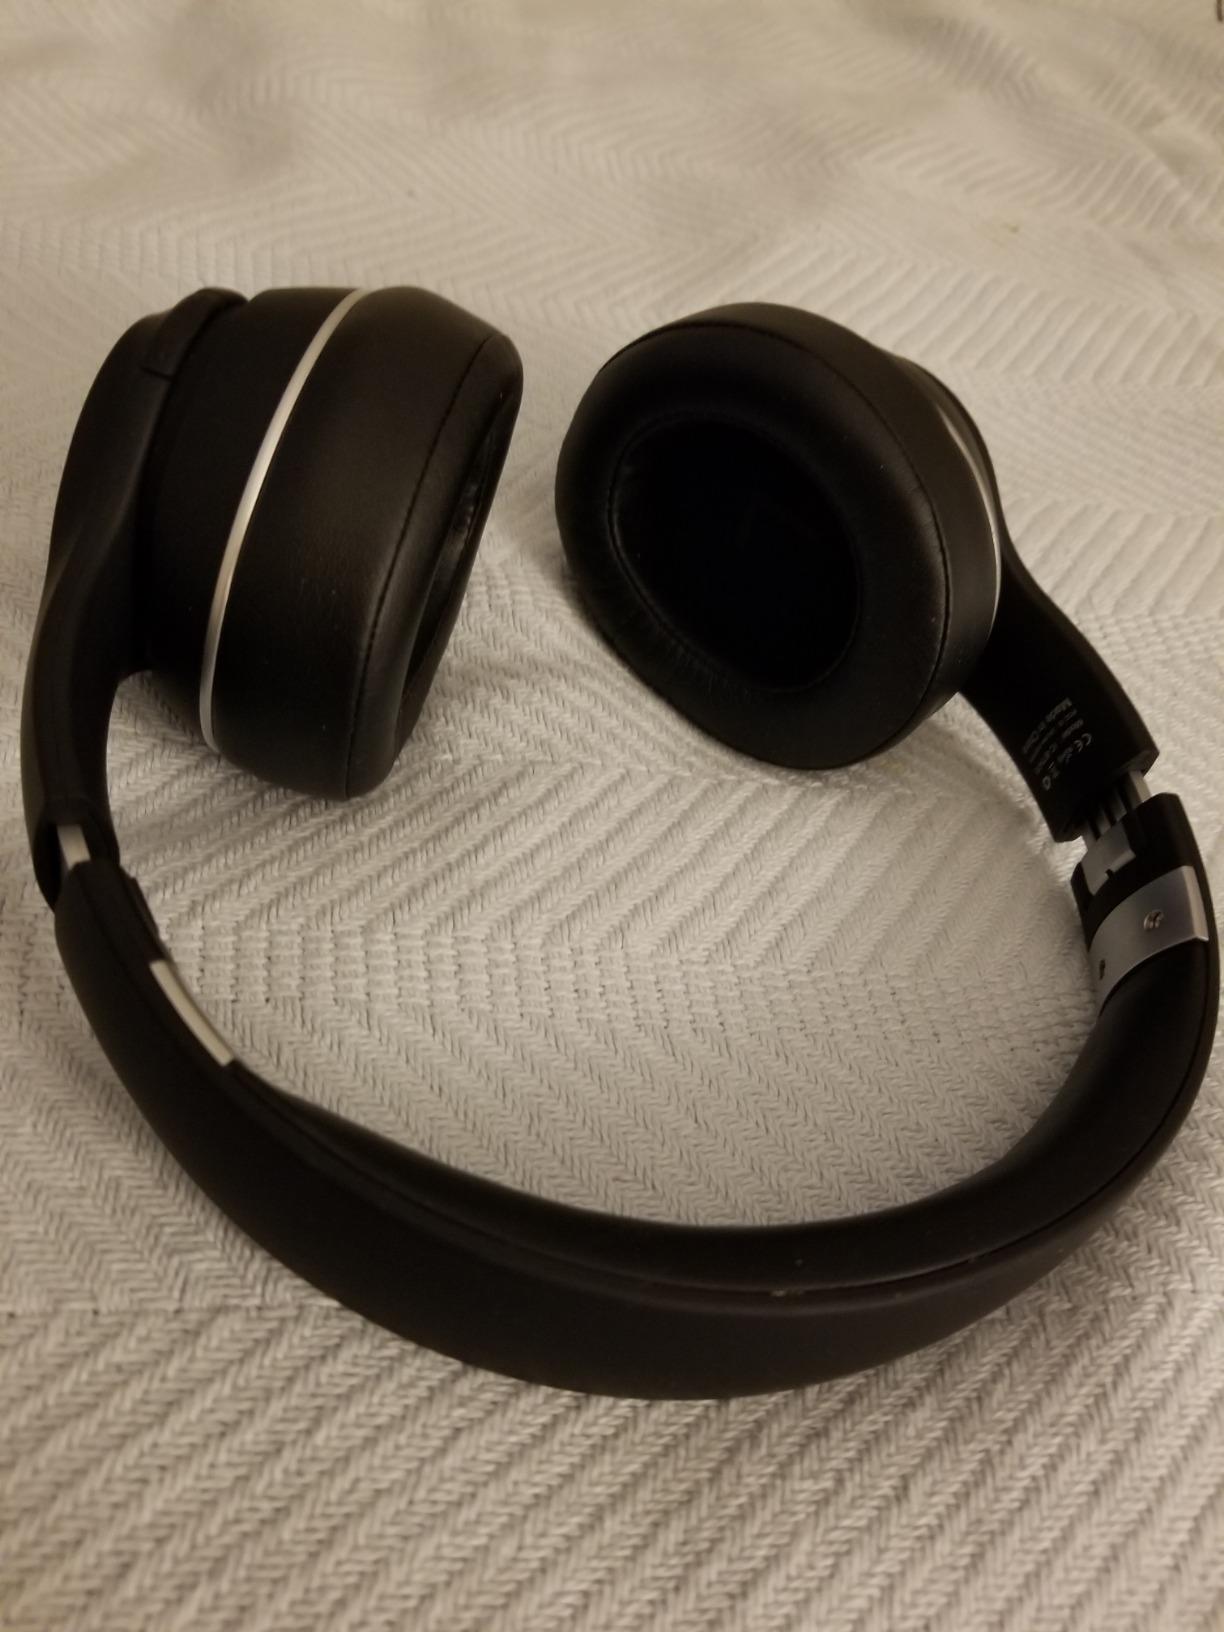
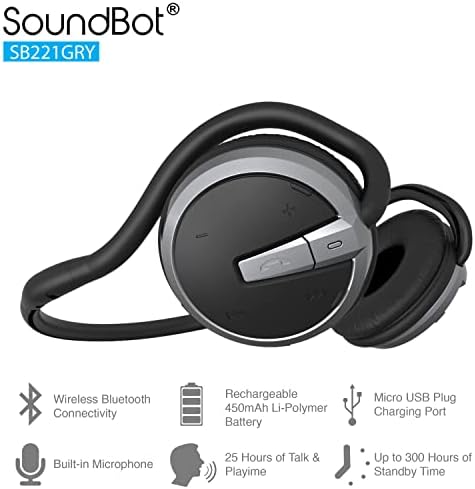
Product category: headphones
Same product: no